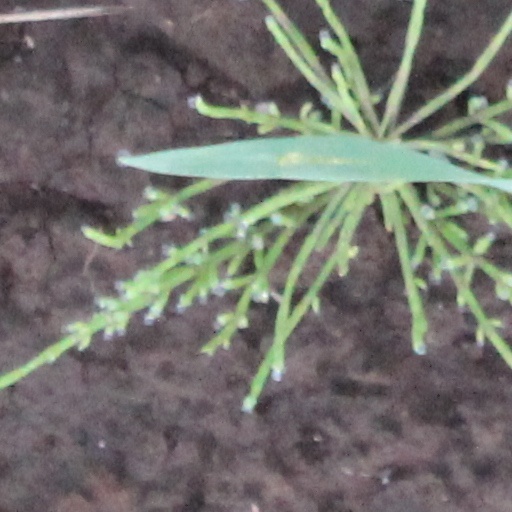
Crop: wheat